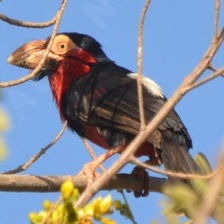
Species: BEARDED BARBET
Scientific name: LYBIUS DUBIUS